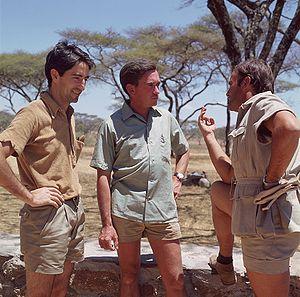
Hugo van Lawick, né le 10 avril 1937 à Surabaya dans les Indes néerlandaises et mort le 2 juin 2002 à Dar es Salaam en Tanzanie, est un photographe, cinéaste et réalisateur néerlandais, spécialiste de la vie sauvage.